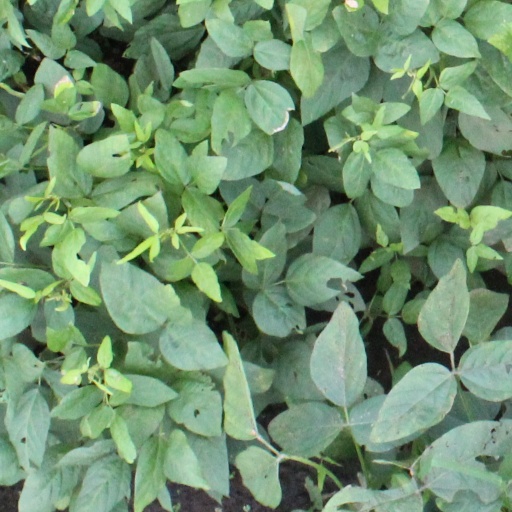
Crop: soybean